Video game culture

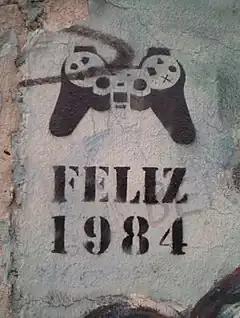
A crossover between video game culture and graffiti culture drawn on a piece of the Berlin Wall

From the 1970s through even the 1990s, video game playing was mostly seen as sub-culture hobby activity and as a substitute for physical sports. However, in its early history video gaming had occasionally caught the attention of the mainstream news outlets. In 1972, "Pong" became the first video game pop-culture phenomenon. This was followed by "Pac-Man" in 1980. Other video games labeled as pop-culture phenomena include "Final Fantasy", "Halo", "Metal Gear", "The Legend of Zelda", "Tomb Raider", "Grand Theft Auto", "Call of Duty", "World of Warcraft", "Fortnite", "Street Fighter", "Mortal Kombat", "Pokémon", "Guitar Hero", "Sonic the Hedgehog", and the "Mario" games.